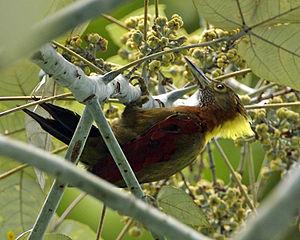
Le Pic gorgeret est une espèce d'oiseaux de la famille des Picidae, dont l'aire de répartition s'étend sur la Birmanie, la Thaïlande, la Malaisie, Singapour, Brunéi et l'Indonésie.